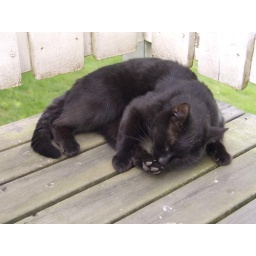
The house cat in a very relaxed state.